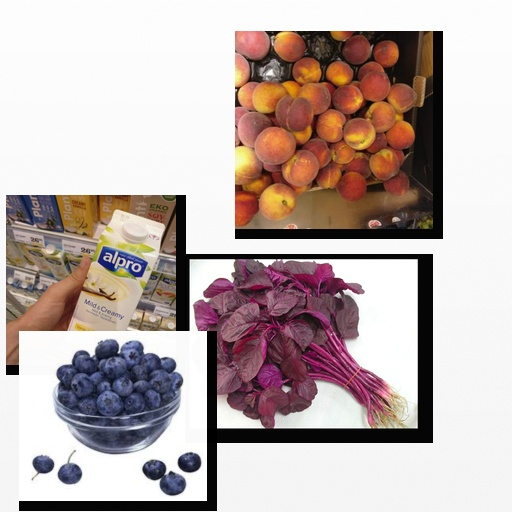
Food items: vanilla_soy_yogurt, amaranth, peach, blueberry